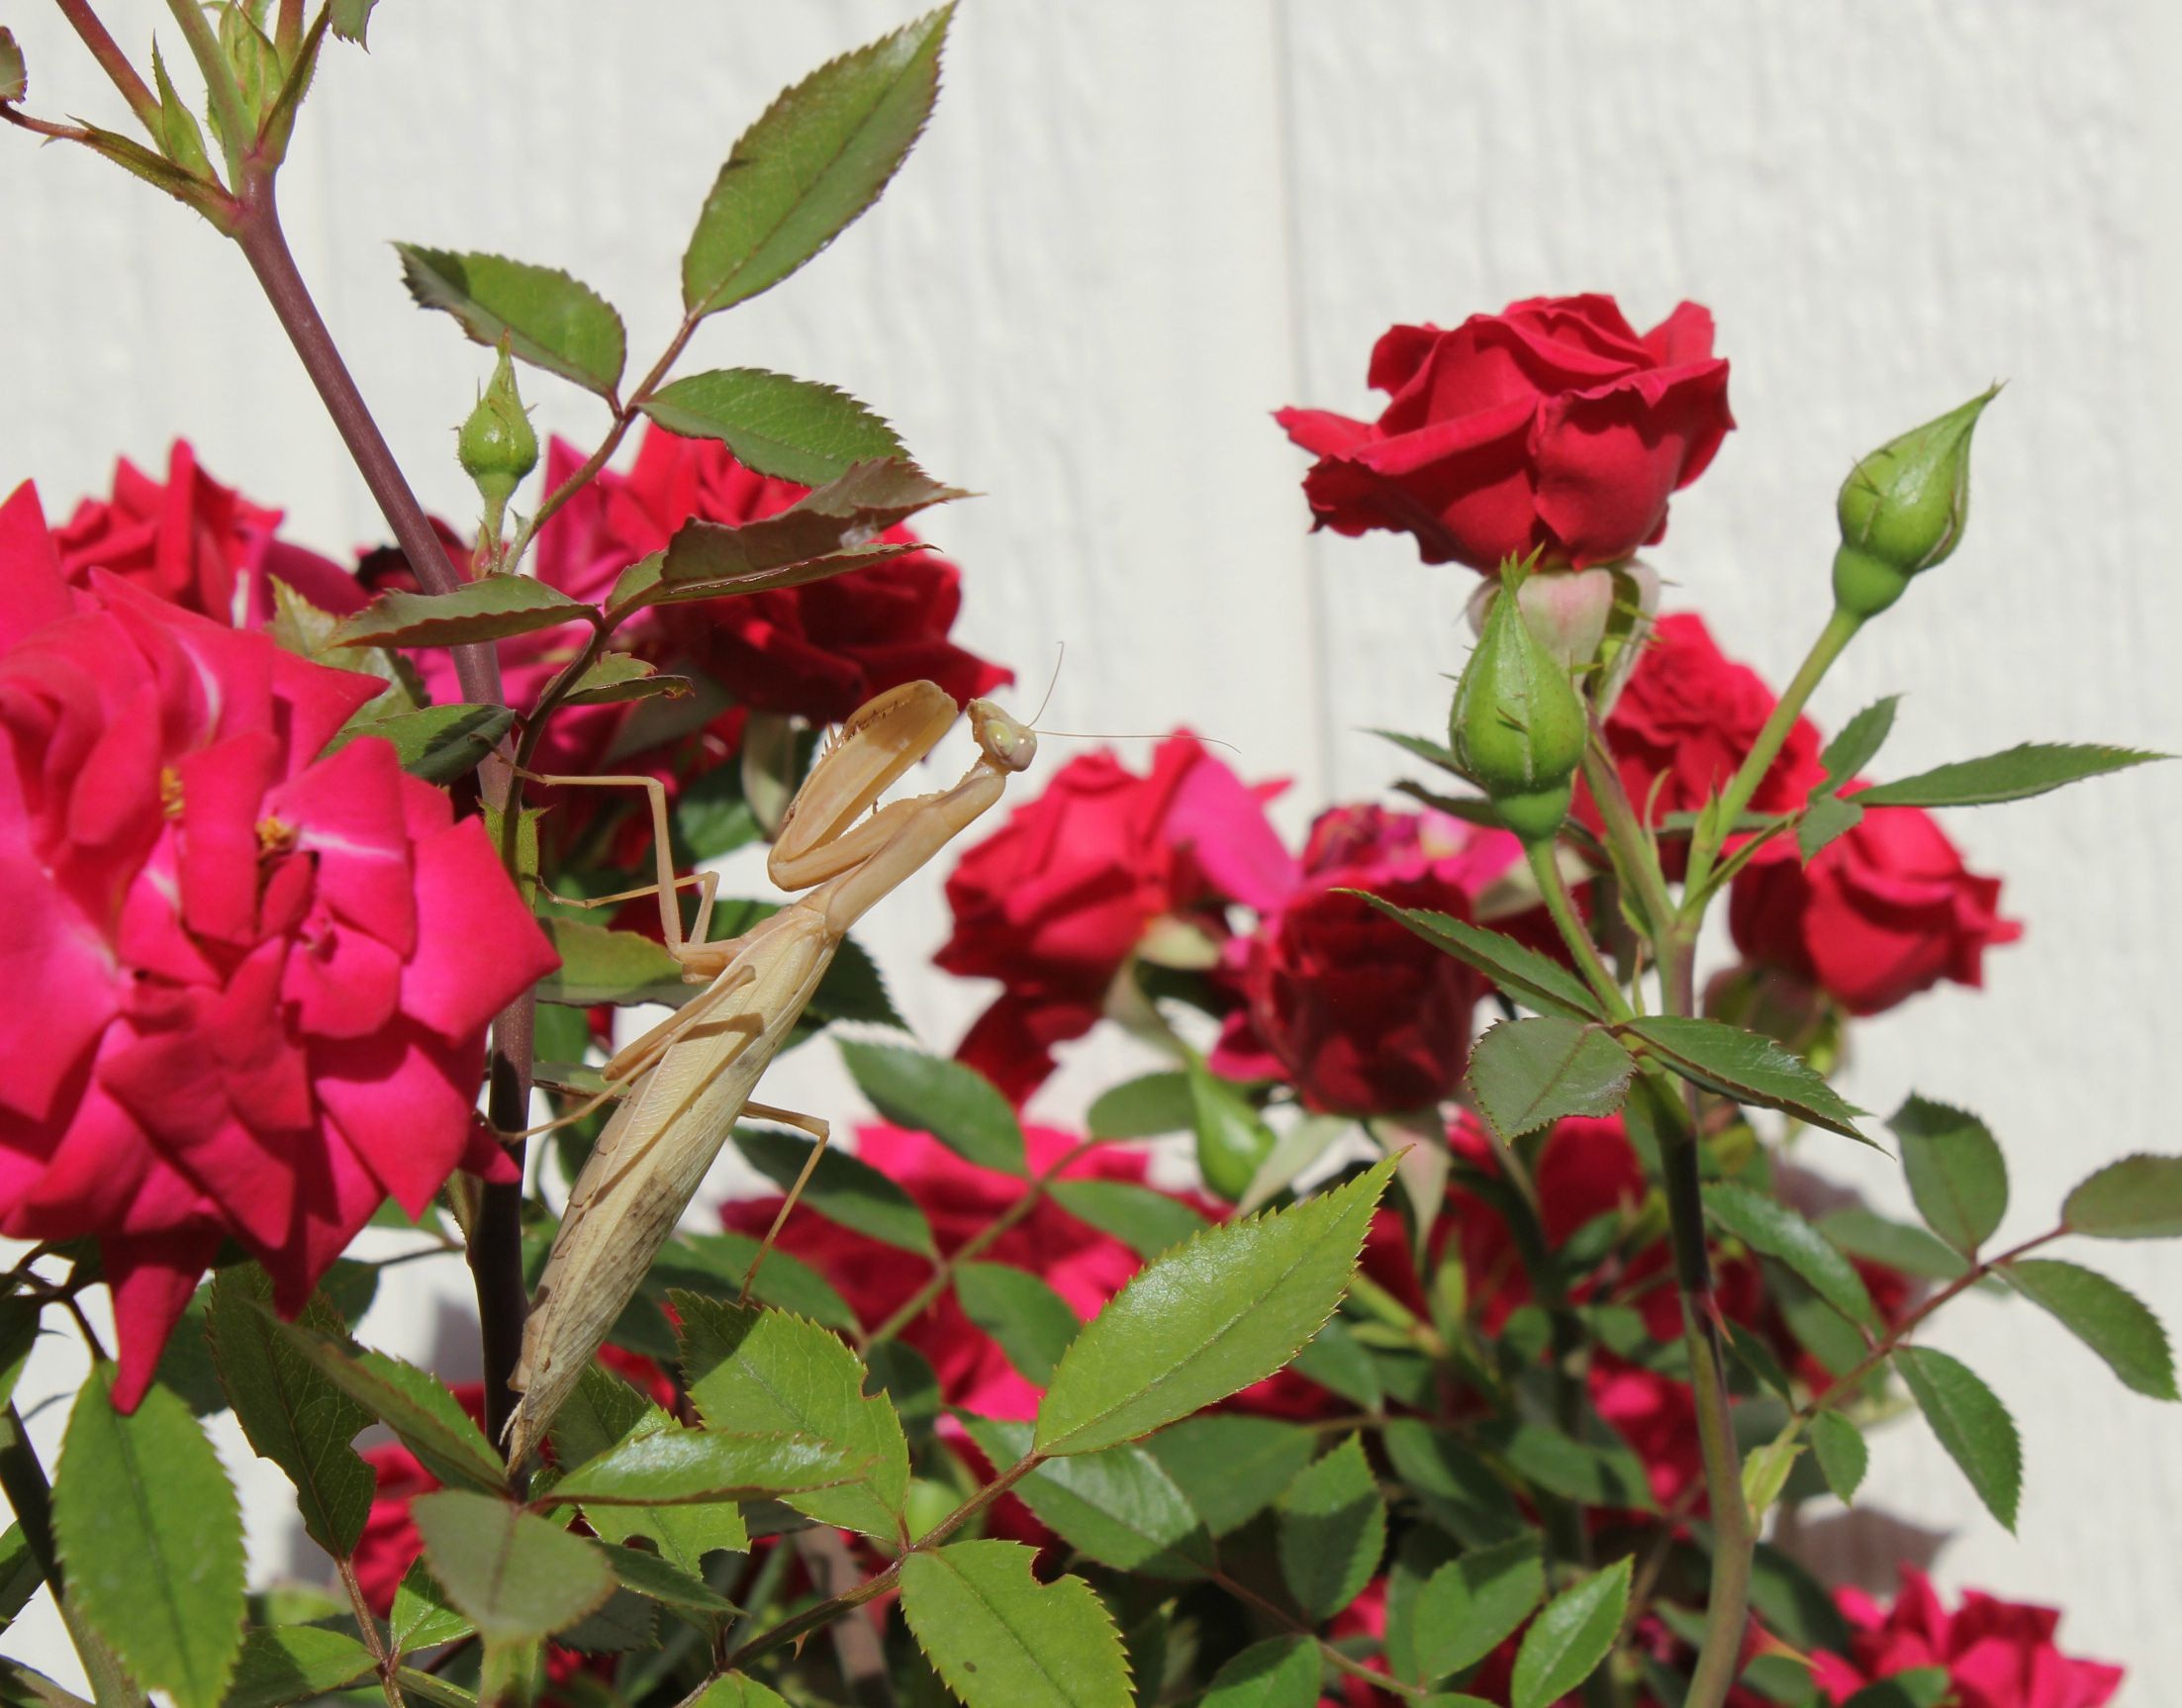
nature, plant, flower, petal, rose, praying mantis, insect, macro, brown, bug, botany, flora, praying, roses, shrub, mantis, flowering plant, garden roses, busy lizzie, land plant